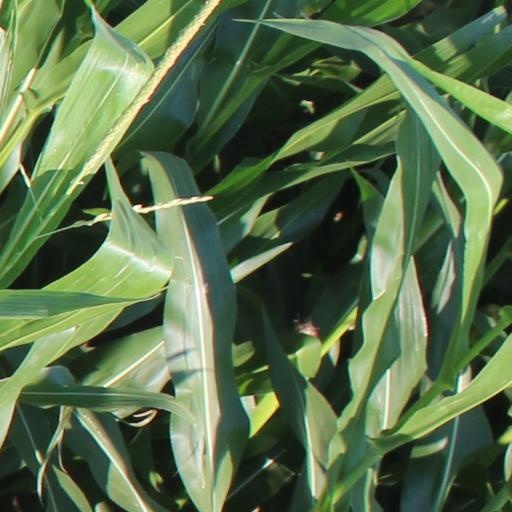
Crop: maize; corn